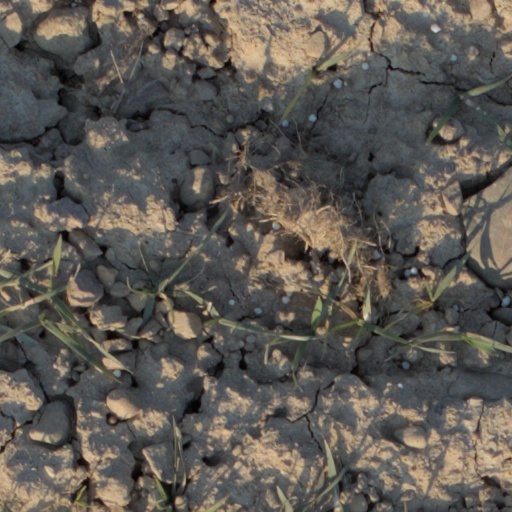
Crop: wheat